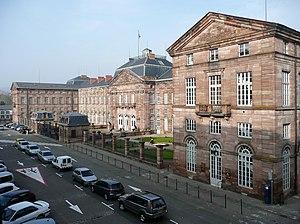
Saverne, Château des Rohan